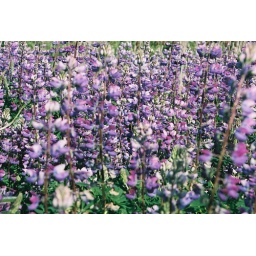
color play roll. shot on my canon slr. these photos are shot with my kitchen wall in mind.